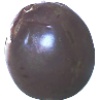
Label: Passion Fruit 1